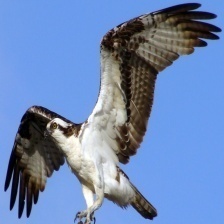
Species: OSPREY
Scientific name: PANDION HALIAETUS